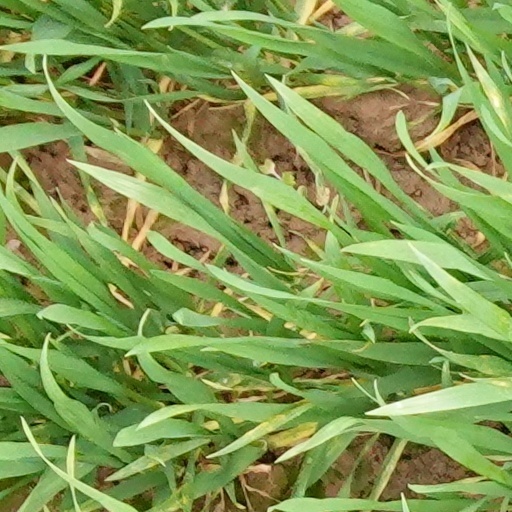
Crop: wheat